Carbfix

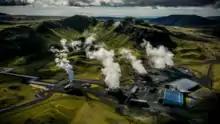
The Hellisheiði Geothermal Power Plant is the site of the original Carbfix project, which injected approximately 200 tons of CO into the subsurface and fixed it as stable carbonate minerals.

Carbfix is currently operating four injection sites in Iceland with emphasis on injection of CO captured from point-sources of CO, CO that is captured and transported to an injection site, and CO that is captured directly from the atmosphere using direct air capture (DAC) technology.